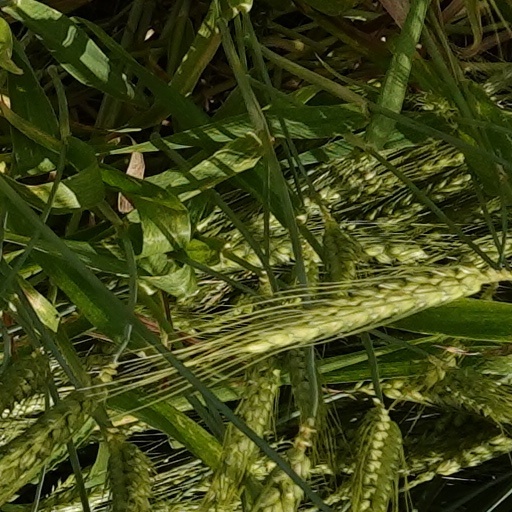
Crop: wheat